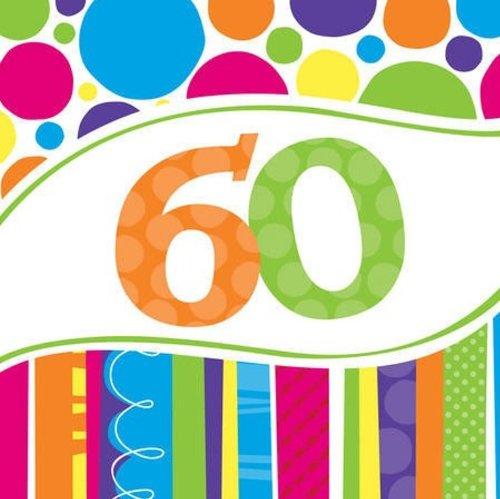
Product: Creative Converting 18 Count Bright and Bold 60th Birthday Lunch Napkins
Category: Toys & Games | Party Supplies | Party Tableware | Napkins
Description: Lunch napkins celebrate a momentous 60th birthday.
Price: $3.49
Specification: ProductDimensions:6.5x6.5x0.1inches|ItemWeight:0.32ounces|ShippingWeight:2.4ounces(Viewshippingratesandpolicies)|Department:Tableware|Manufacturer:CreativeConverting|ASIN:B00CALIX6K|DomesticShipping:ItemcanbeshippedwithinU.S.|InternationalShipping:ThisitemcanbeshippedtoselectcountriesoutsideoftheU.S.LearnMore|Itemmodelnumber:666012